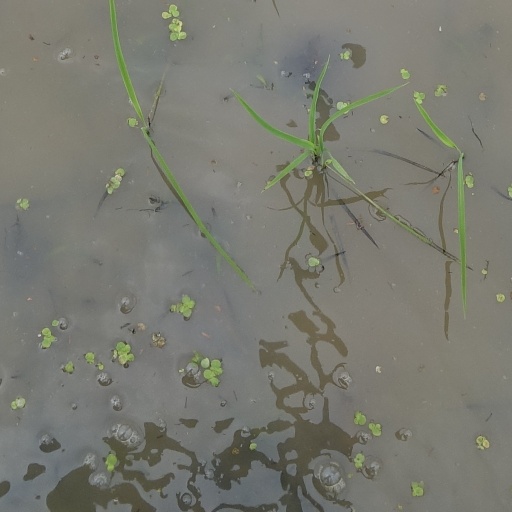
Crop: rice